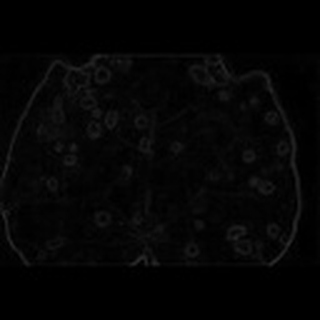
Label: cotton_target_spot